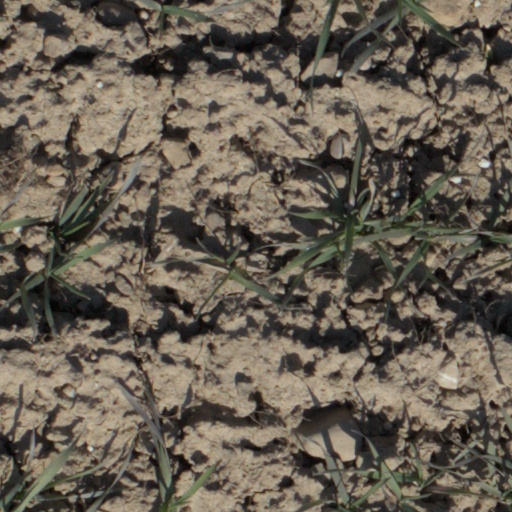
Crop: wheat